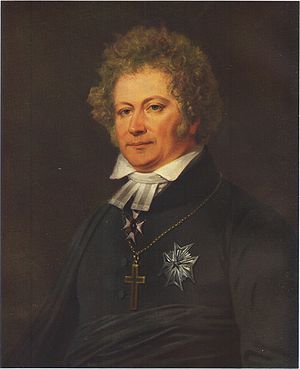
Esaias Tegnér
Johan Gustaf Sandbergs maleri af